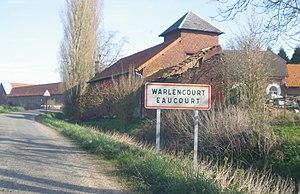
Vue d'une entrée de la commune de Warlencourt-Eaucourt.
Warlencourt-Eaucourt est une commune française située dans le département du Pas-de-Calais en région Hauts-de-France.